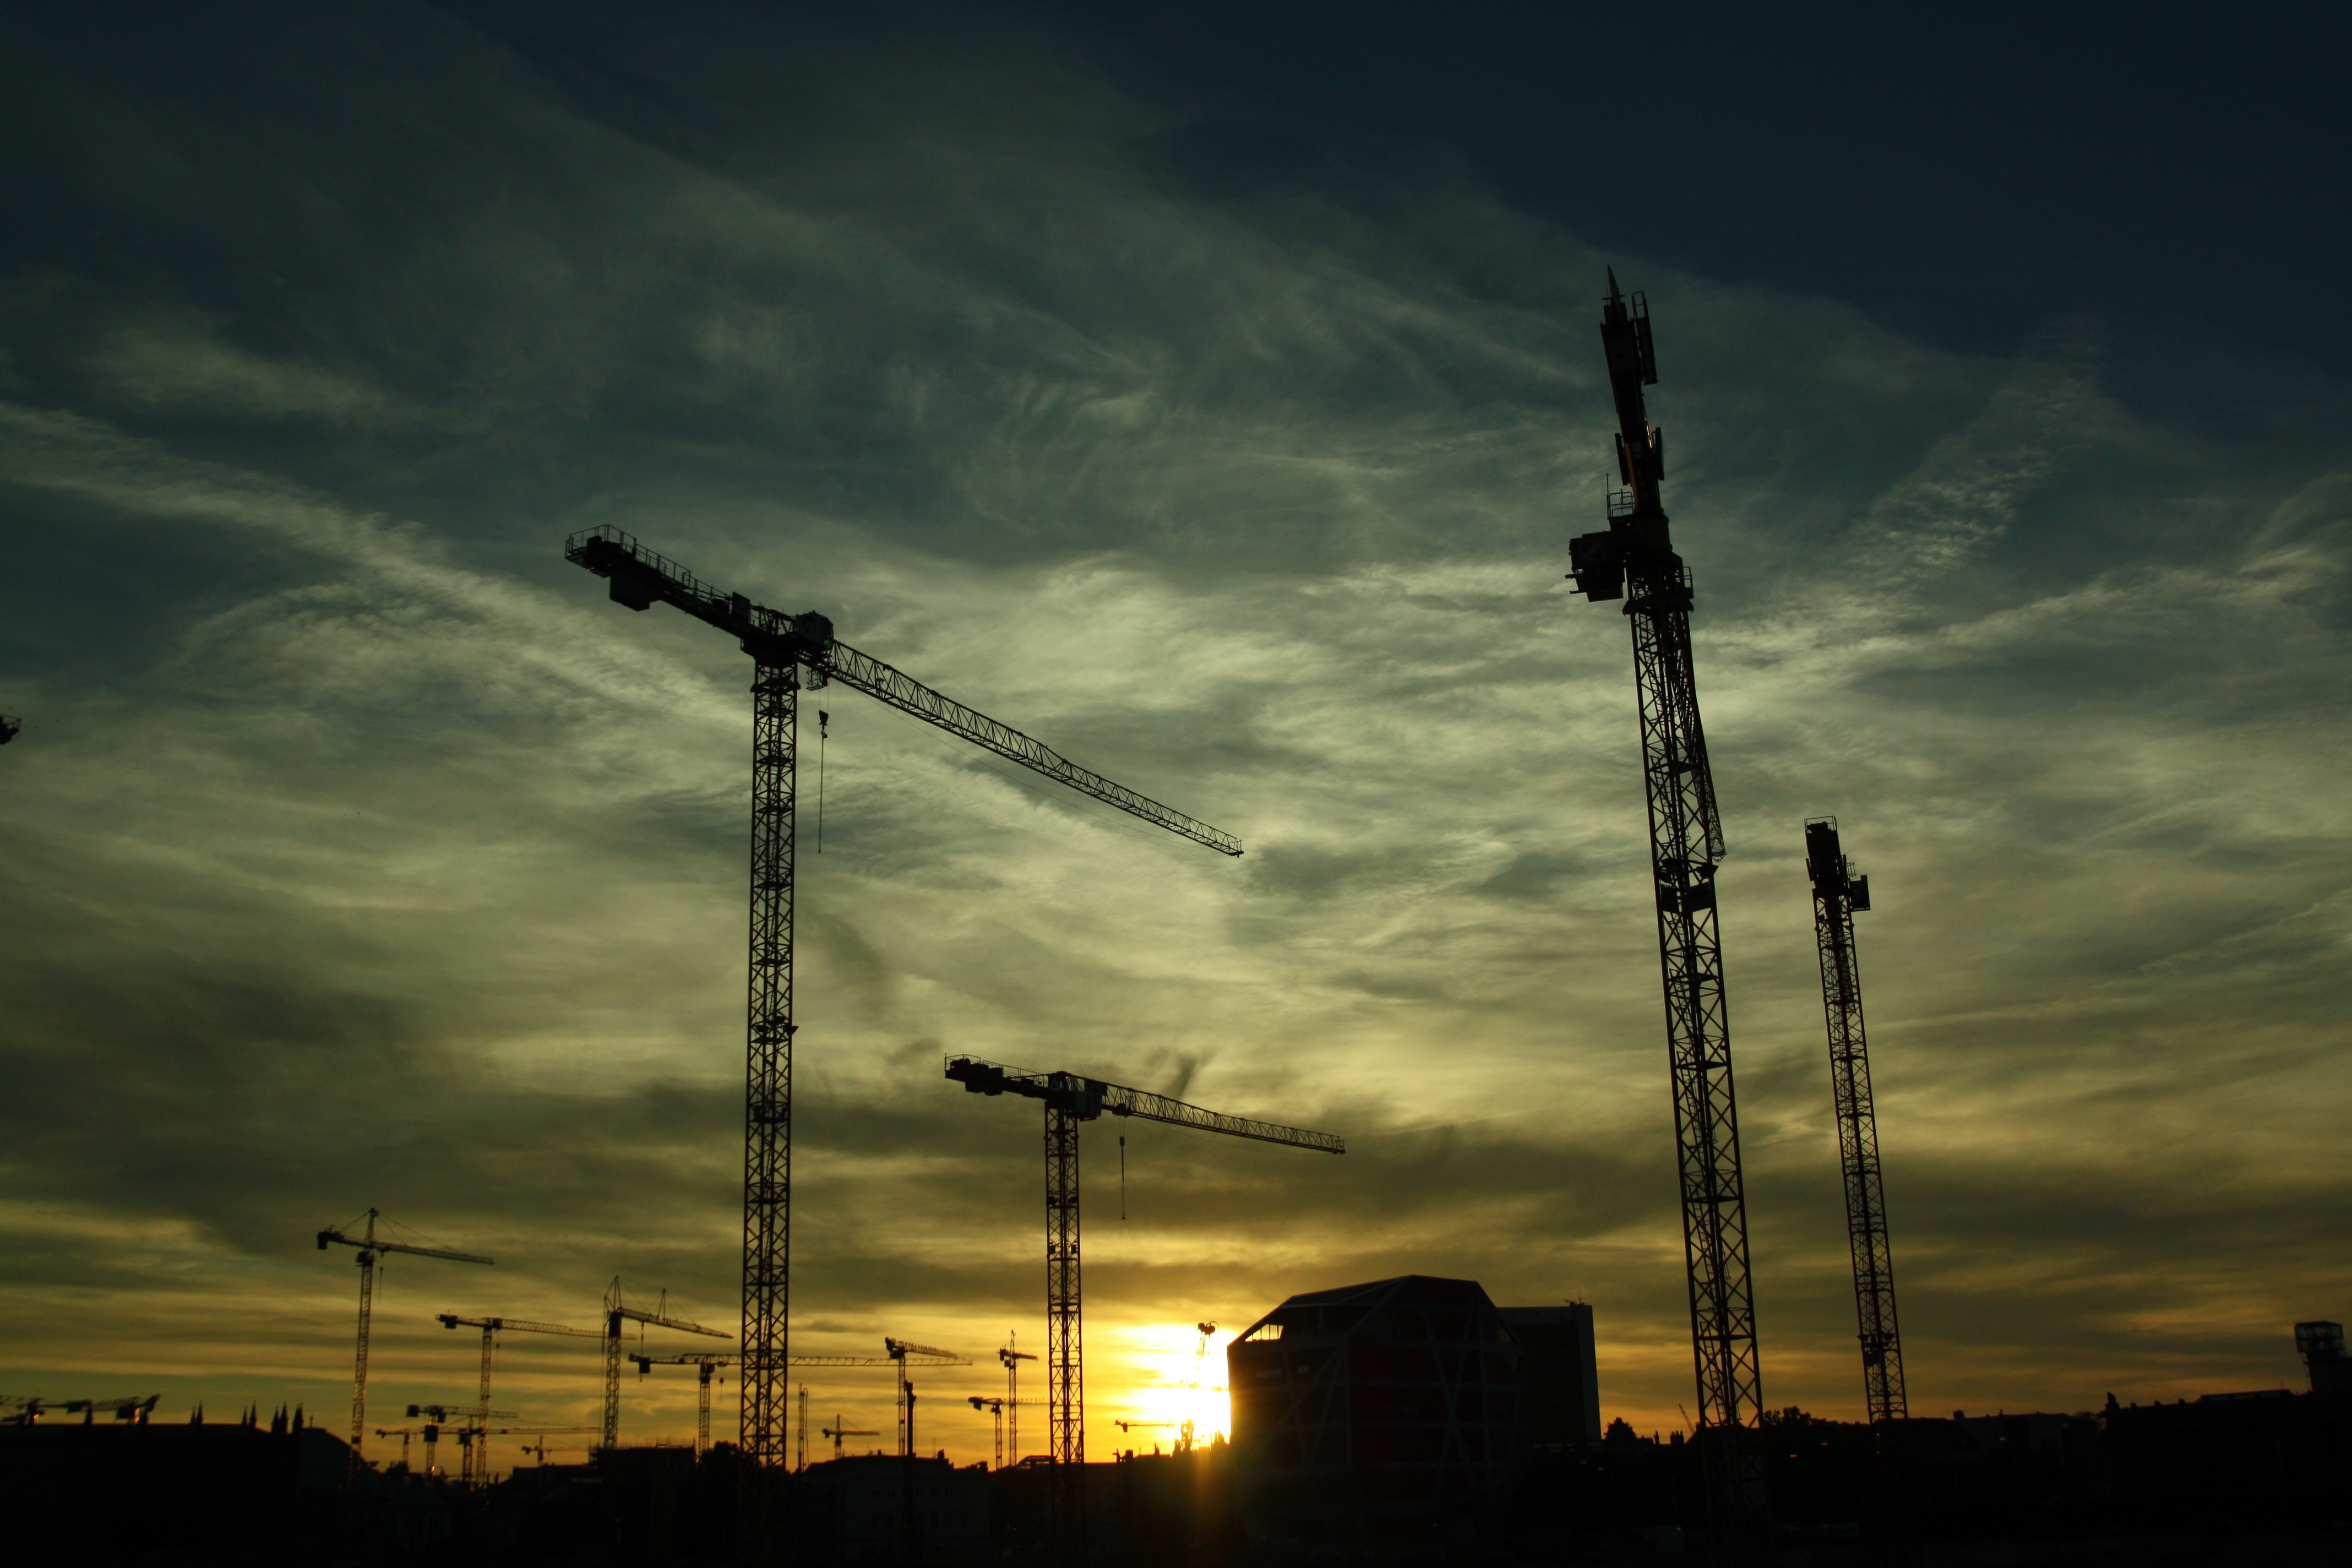
light, cloud, sky, sun, sunset, sunlight, morning, dawn, atmosphere, dusk, evening, construction, darkness, street light, electricity, construction site, cranes, afterglow, meteorological phenomenon, constructing, atmosphere of earth